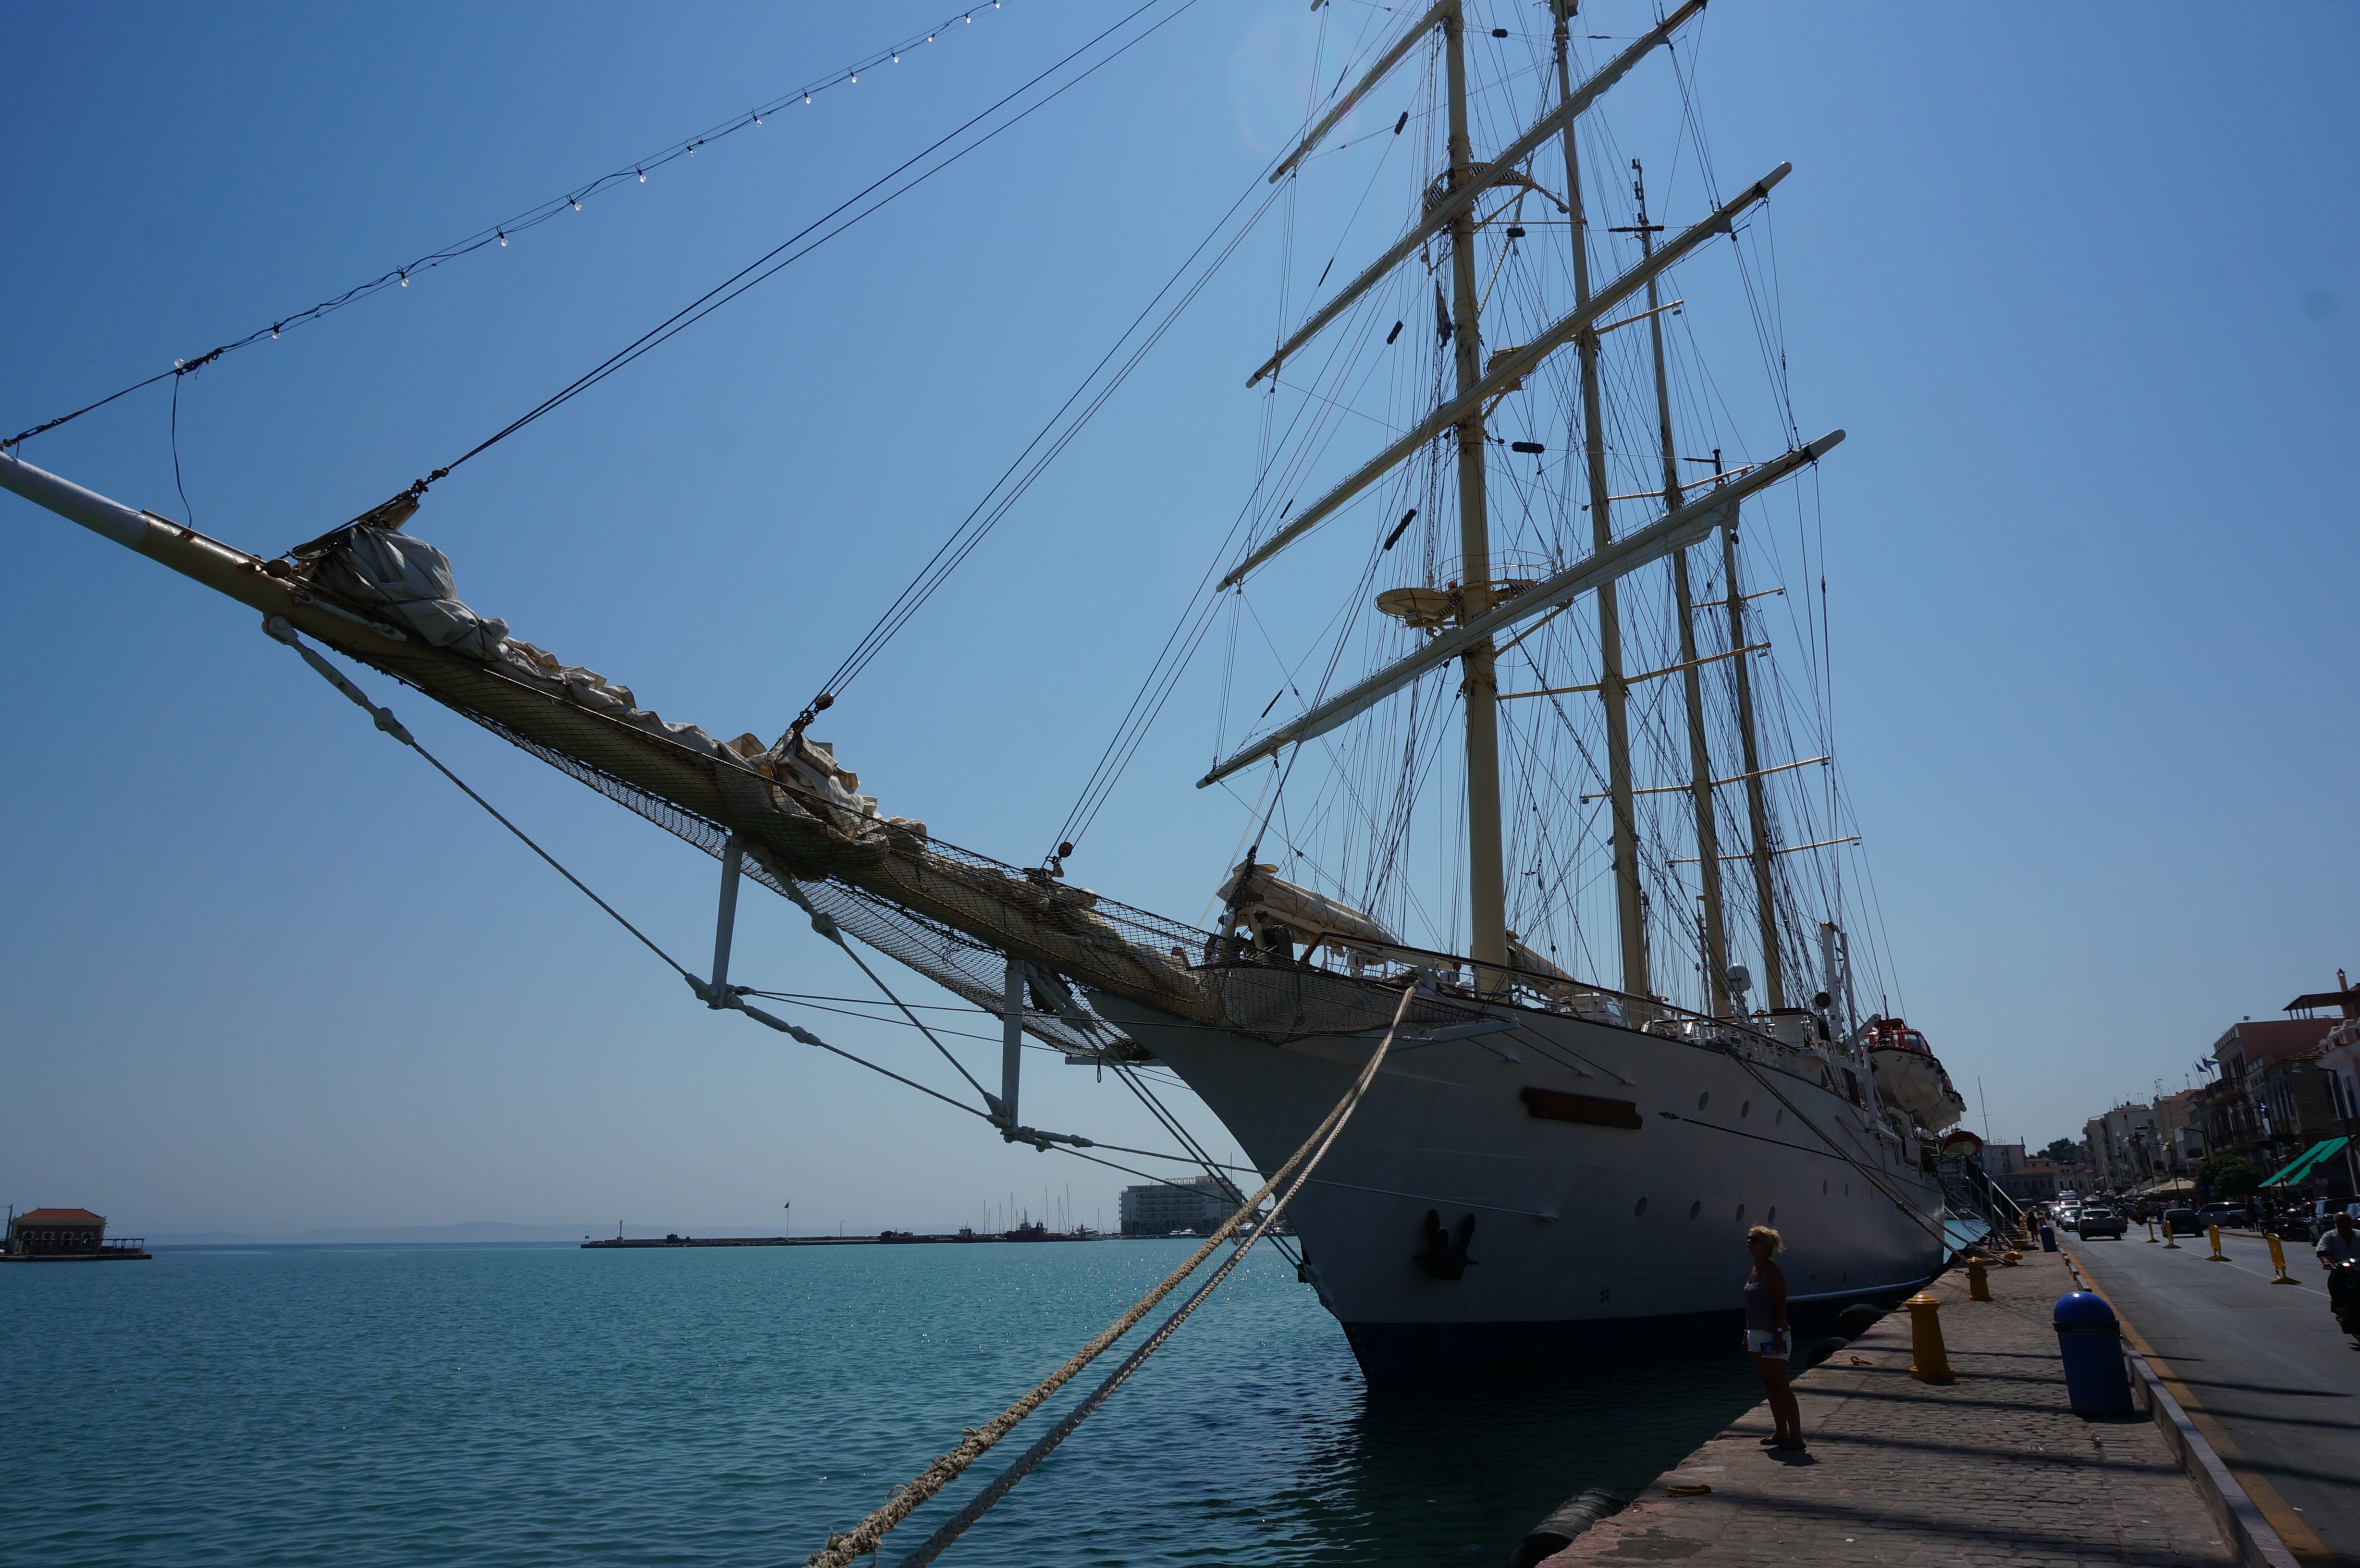
sea, boat, ship, vehicle, mast, blue, sailboat, sail, greece, watercraft, schooner, windjammer, barque, sailing ship, greek island, tall ship, chios, caravel, brigantine